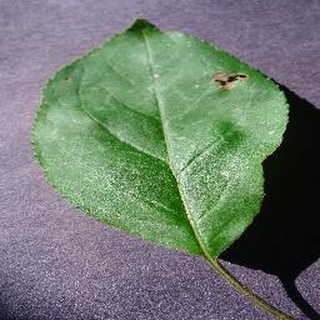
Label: apple_black_rot